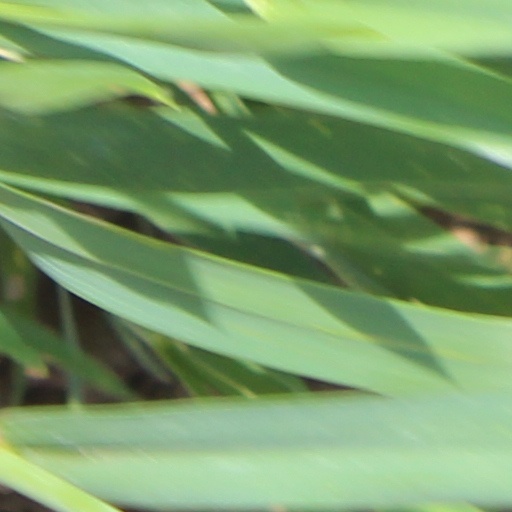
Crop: wheat